Chung Ling High School

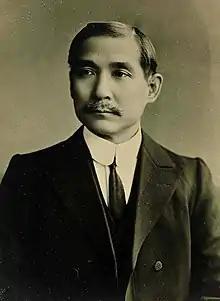
Sun Yat Sen, leader of the Tongmenghui and later the Republic of China

During the early 20th century, there was an influx of Chinese immigrants at the Straits Settlements, where a large proportion of them later resided in Penang. The events within China, after the Boxer Rebellion triggered political echoes locally, mostly within the city of George Town. Penang was designated as the headquarters of the Nanyang Tongmenghui (later Kuomintang) between 1909 and 1911. 29 Penang Tongmenghui members, as well as Sun Yat Sen, leader of the Tongmenghui and later the revolutions in China, formed the Penang Philomathic Union (）in December 1908, at Sun's residence at 404 Dato Keramat Road as a political wing of the Tongmenghui in Southeast Asia.